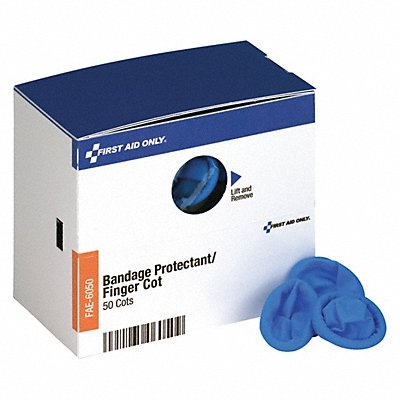
SmartCompliance Finger Cots PK50
Brand: First Aid Only
First Aid Kit Refill Refill First Aid Kit Primary Application Specialty Unitized No Case Material Paperboard Height 2 in Width 1.88 in Depth 3.19 in Waterproof No Number of Components 50 Blue ANSI Z308.1-2015 First Aid ANSI Kit Type I II Package Quantity 50
Category: Business & Industrial > Medical > Medical Supplies > Finger Cots